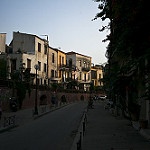
Label: street